Sydney Simmons

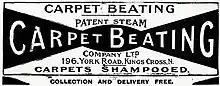
Advert for the Patent Steam Carpet Beating Company

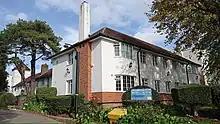
Okehampton Close, North Finchley

In 1862, Simmons travelled to London to work for a firm that made carpets. There he also joined the Queen's Westminsters volunteers and qualified as a marksman. In 1862, he travelled to North America as a sales representative for the carpet company, spending a decade travelling across the continent. In 1888, he returned to London with the rights to a new process for cleaning carpets. He formed The Patent Steam Carpet Beating Company and The Compressed Air Carpet and Tapestry Cleaning Company and through them became a wealthy man.